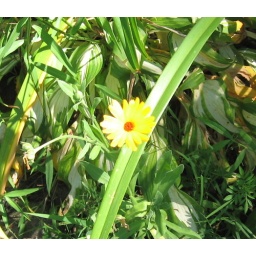
Calendula officinalis - This daisy-like flower is growingalong the road in Putnam, County, Carmel,NY.8-21-08